Malik Mazhar Abbas Raan

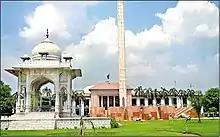
Beautiful view of Punjab Assembly Lahore - panoramio.jpg

Malik Mazhar Abbas Raan (1 February 1953 – 16 January 2019) was a Pakistani politician who was a Member of the Provincial Assembly of the Punjab from 1997 to 1999, from May 2013 to May 2018 and again from July 2018 to January 2019.